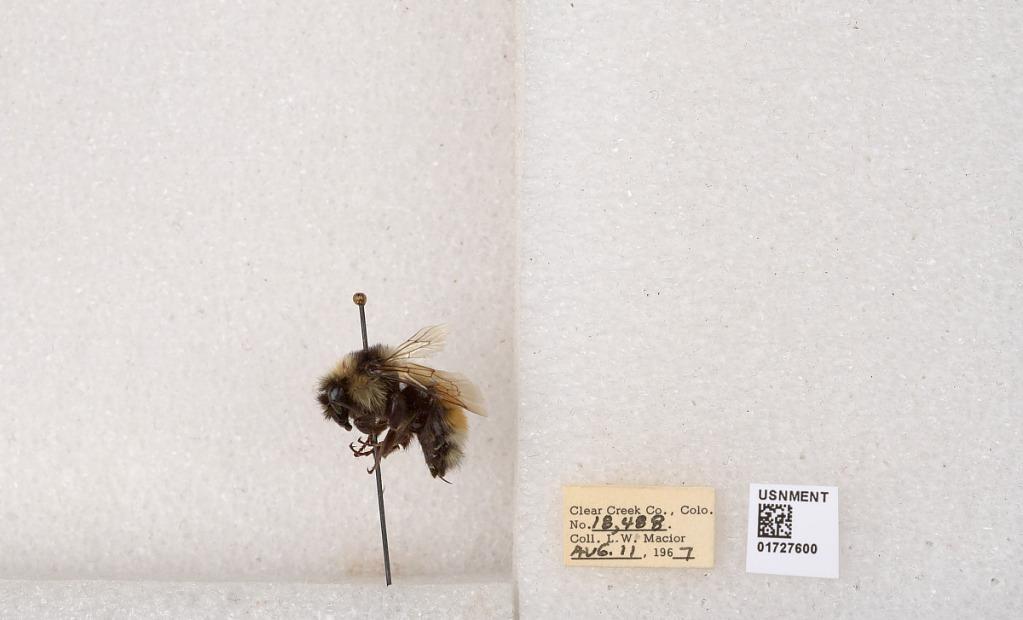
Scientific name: Bombus (Pyrobombus) sylvicola Kirby
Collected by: L. Macior
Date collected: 1967-8-11
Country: United States
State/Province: Colorado
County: Clear Creek
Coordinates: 39.6891, -105.644